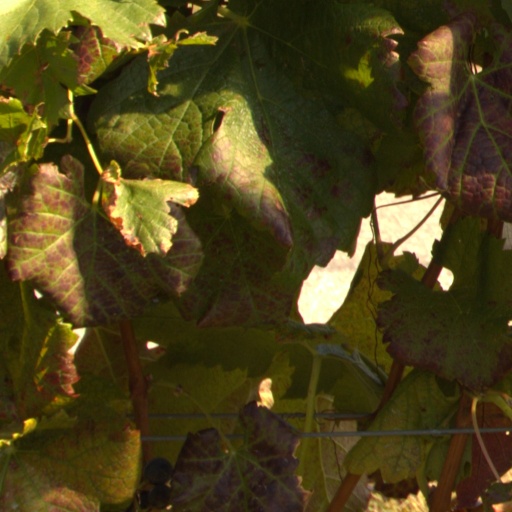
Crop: grape